Shin-Soo Choo

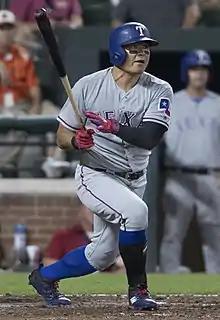
Choo with the Texas Rangers in 2017

Shin-Soo Choo (born July 13, 1982) is a South Korean former professional baseball outfielder. He played in Major League Baseball (MLB) for the Seattle Mariners, Cleveland Indians, Cincinnati Reds, and Texas Rangers, before ending his career in the KBO League with the SSG Landers. Choo left MLB as the record holder for most career home runs (218) hit by an Asian-born player in the league, which was later passed by Shohei Ohtani.